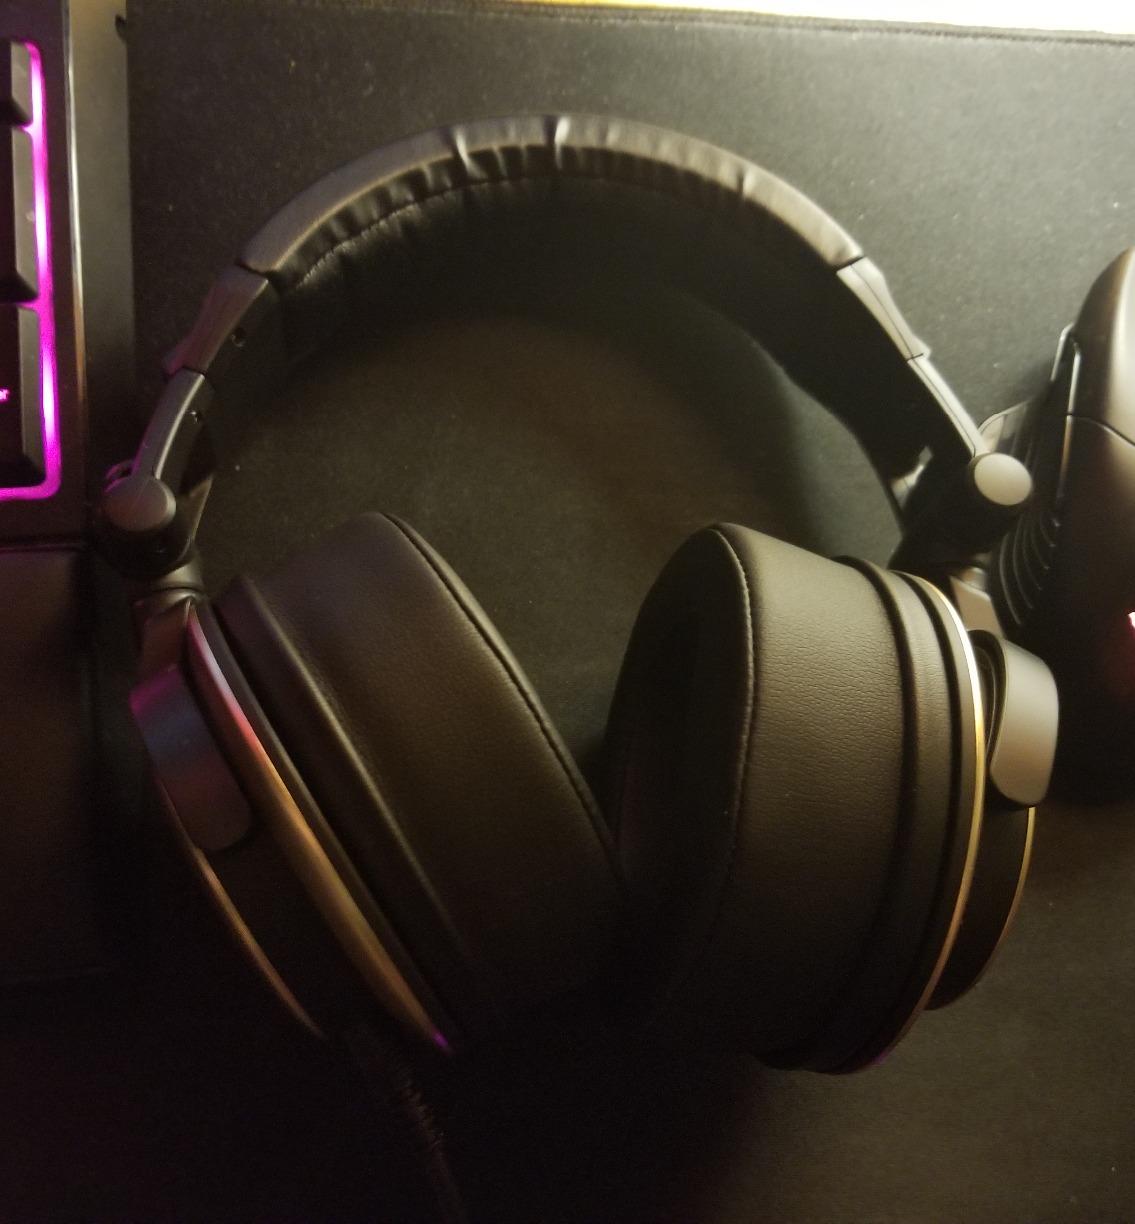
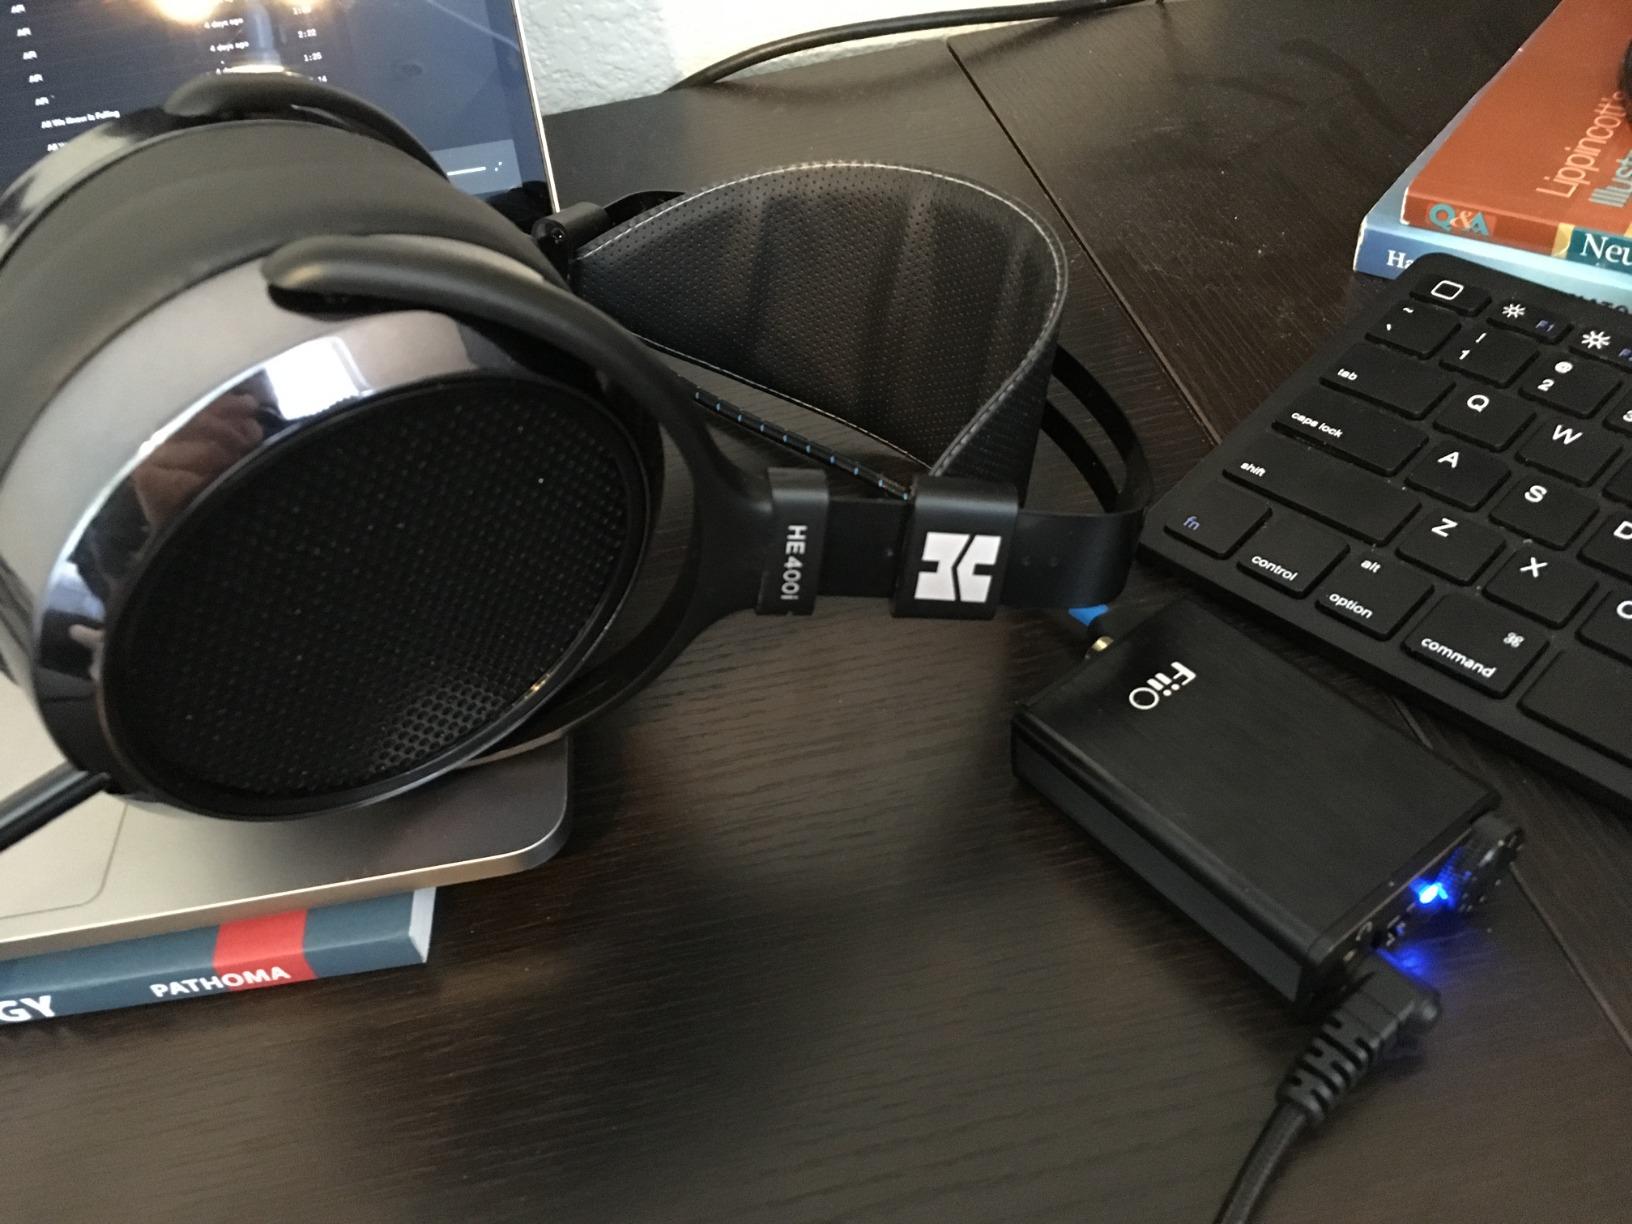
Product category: headphones
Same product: no